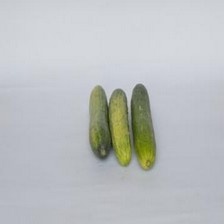
Label: cucumber